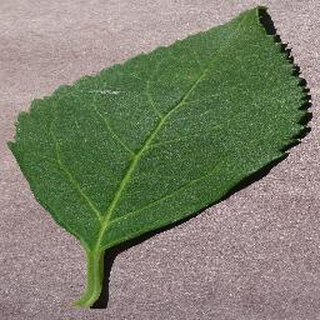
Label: healthy_cherry